Wally Haysom

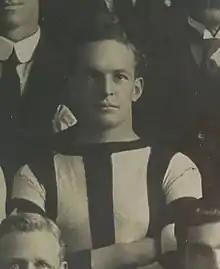
Haysom in 1919

Wally Haysom (17 December 1897 – 1 November 1982) was an Australian rules footballer who played with Collingwood in the Victorian Football League (VFL).